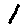
Label: 1